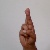
The image shows a hand gesture representing the letter 'R' in Indian Sign Language.